Question: Please indicate a possible affordance area of the drum that can be used for striking
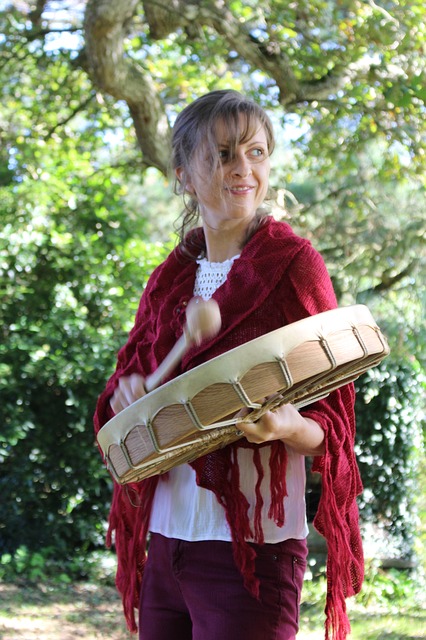
Answer: [93.5, 293.5, 359.5, 428.5]